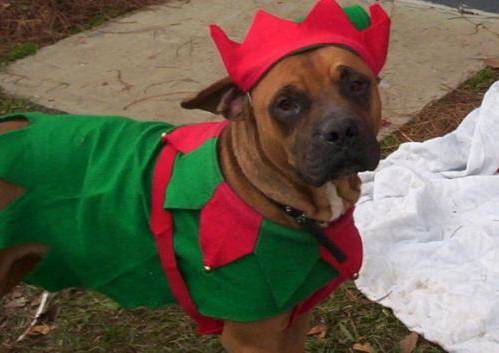
Label: dog